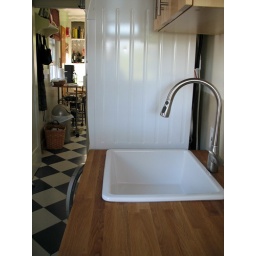
the countertop and sink are from IKEA, the faucet is made by Kohler, and the laundry is Bosch.